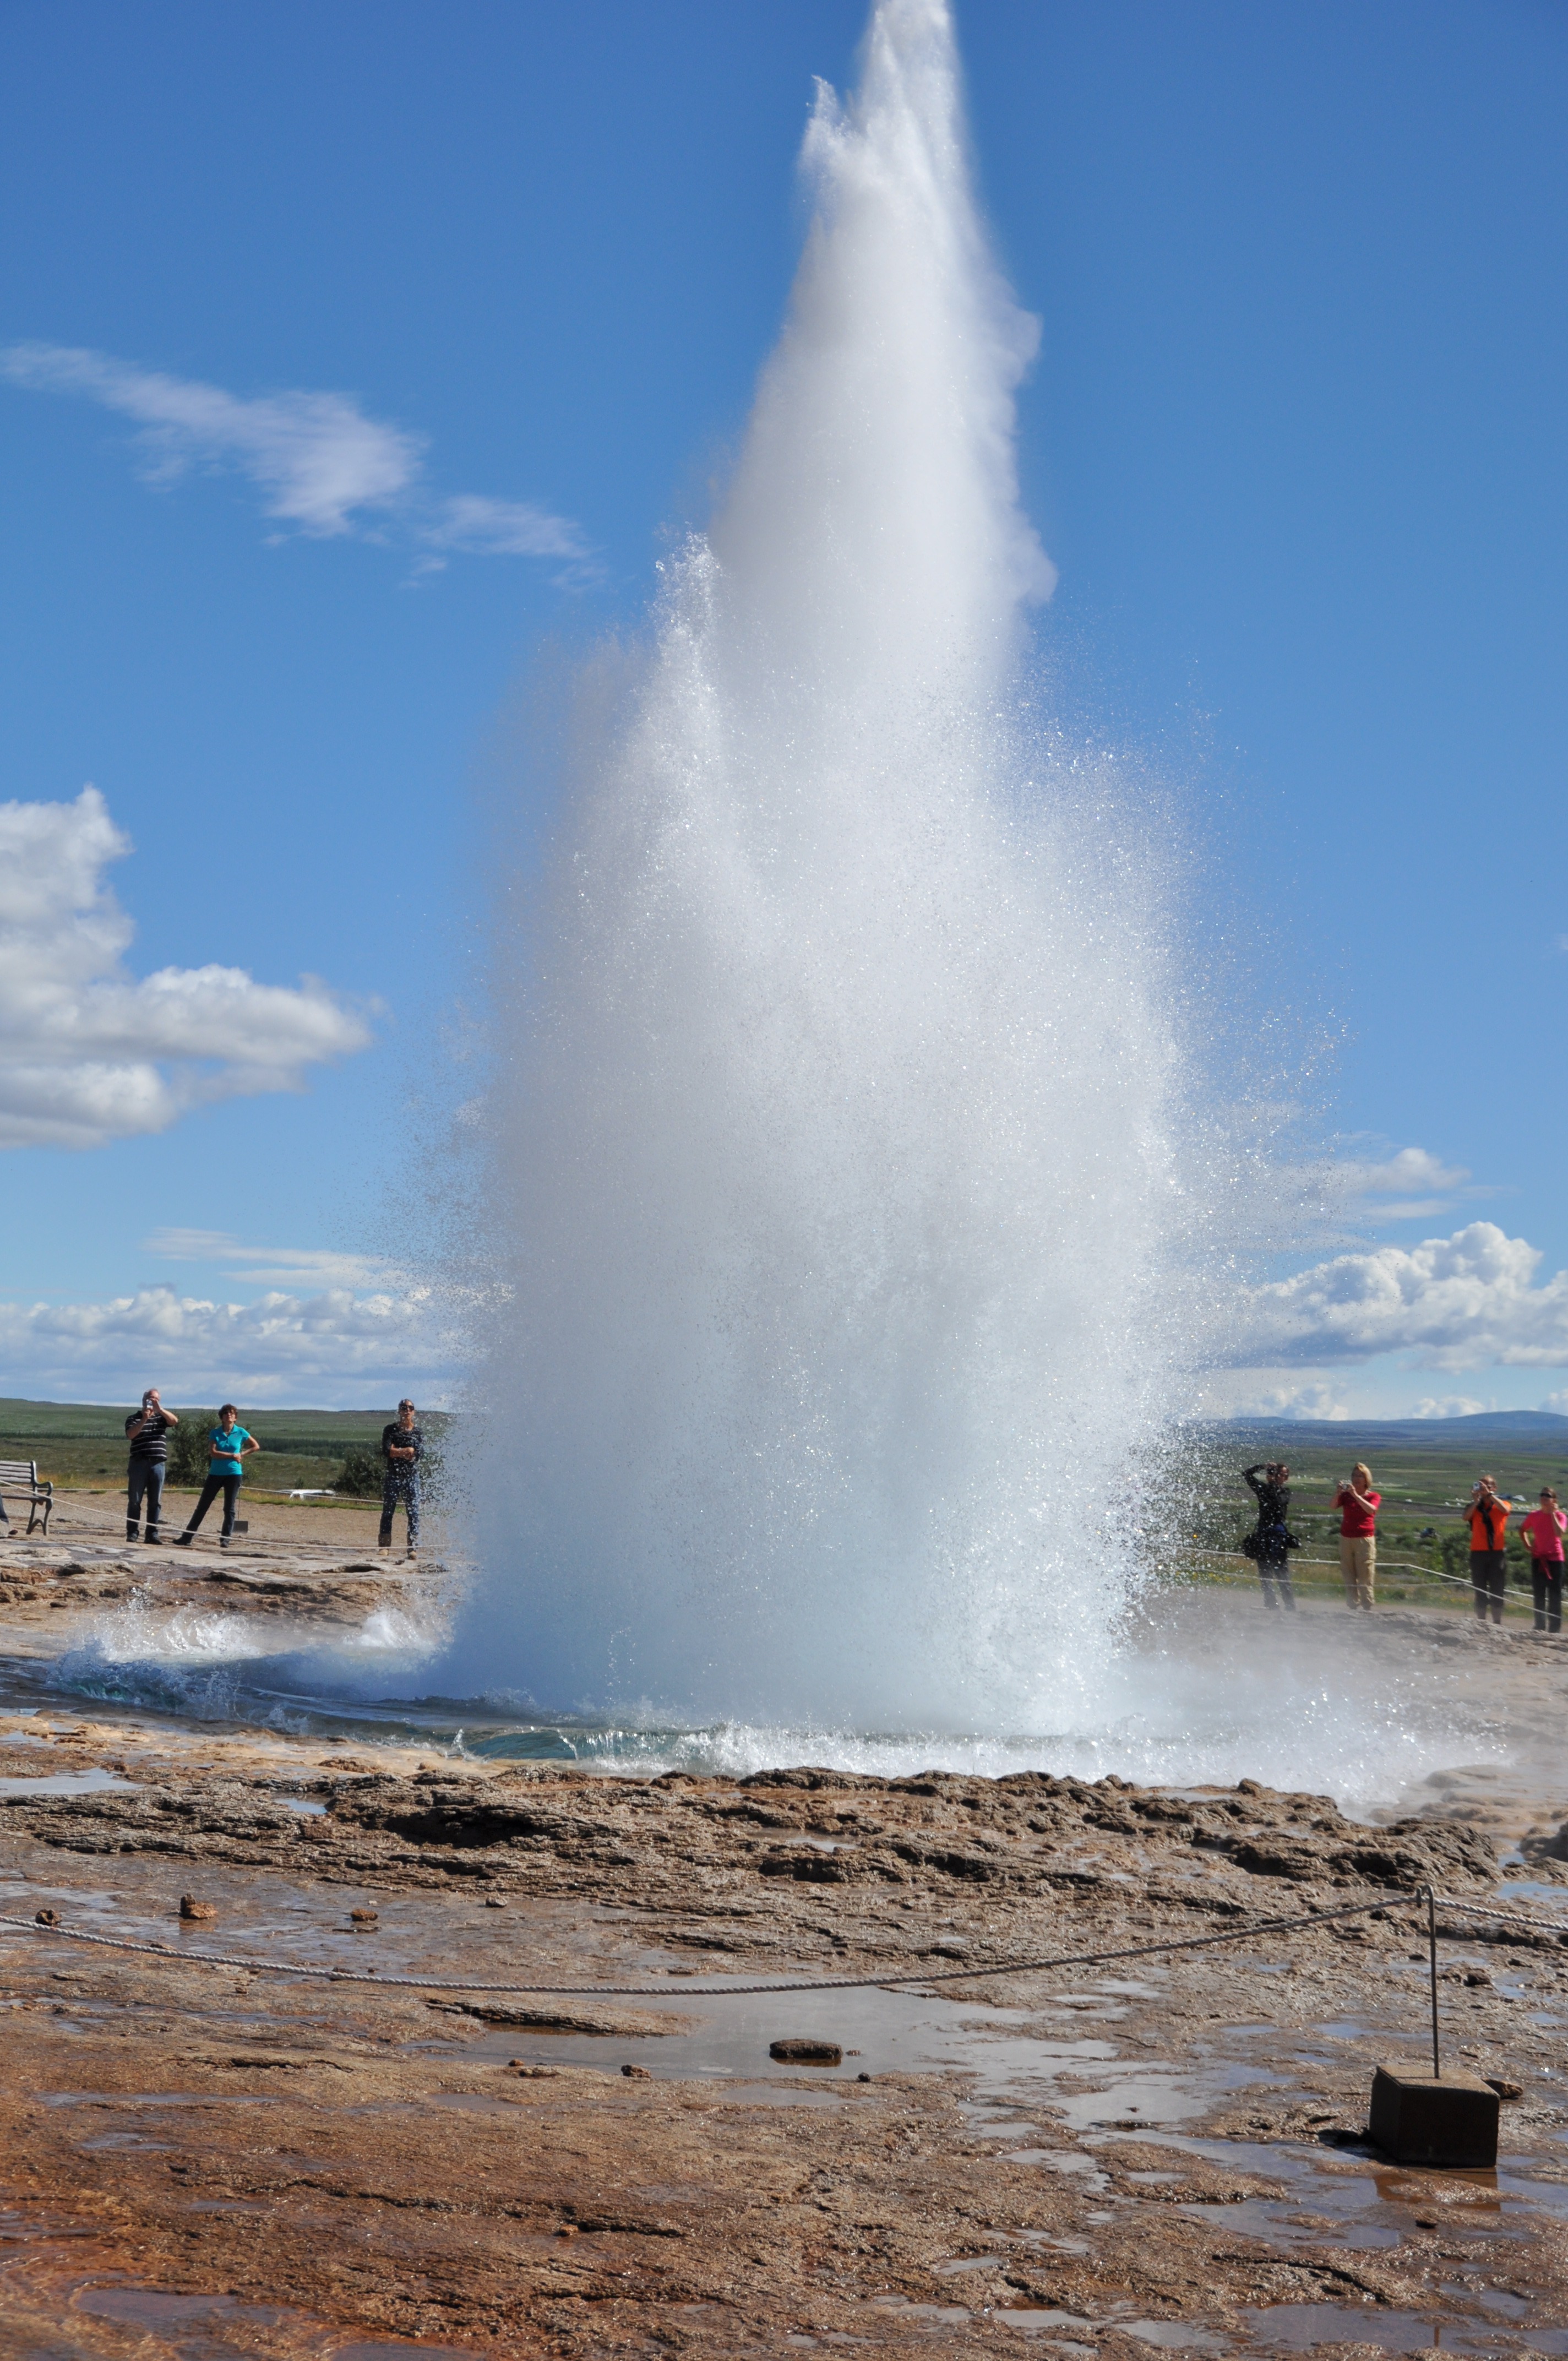
sea, water, nature, wave, spring, iceland, body of water, places of interest, geyser, strokkur, outbreak, landform, boiling water, geographical feature, wind wave, boiling water column